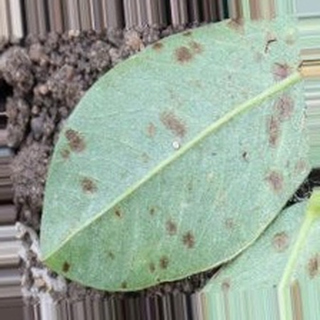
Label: groundnut_rust